52nd Street station (IRT Flushing Line)

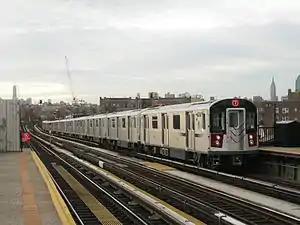
R188 7 train leaving the station

The 1913 Dual Contracts called for the Interborough Rapid Transit Company (IRT) and Brooklyn Rapid Transit Company (BRT; later Brooklyn–Manhattan Transit Corporation, or BMT) to build new lines in Brooklyn, Queens, and the Bronx. Queens did not receive many new IRT and BRT lines compared to Brooklyn and the Bronx, since the city's Public Service Commission (PSC) wanted to alleviate subway crowding in the other two boroughs first before building in Queens, which was relatively undeveloped. The IRT Flushing Line was to be one of two Dual Contracts lines in the borough, along with the Astoria Line; it would connect Flushing and Long Island City, two of Queens's oldest settlements, to Manhattan via the Steinway Tunnel. When the majority of the line was built in the early 1910s, most of the route went through undeveloped land, and Roosevelt Avenue had not been constructed. Community leaders advocated for more Dual Contracts lines to be built in Queens to allow development there.